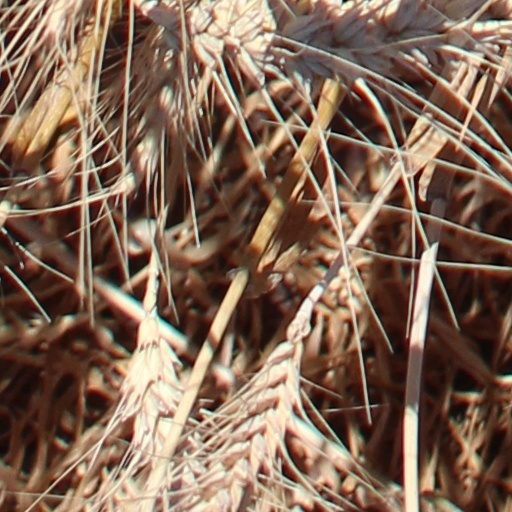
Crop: wheat